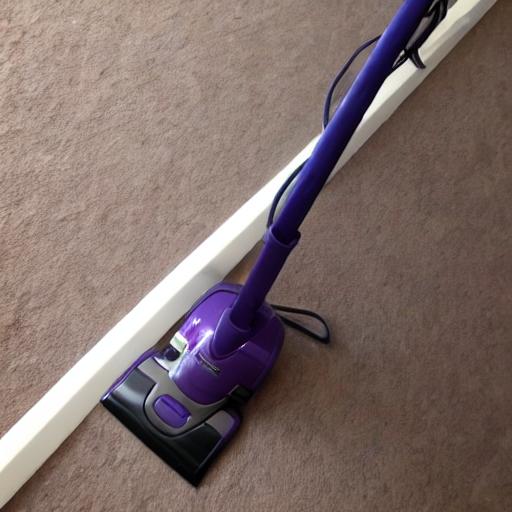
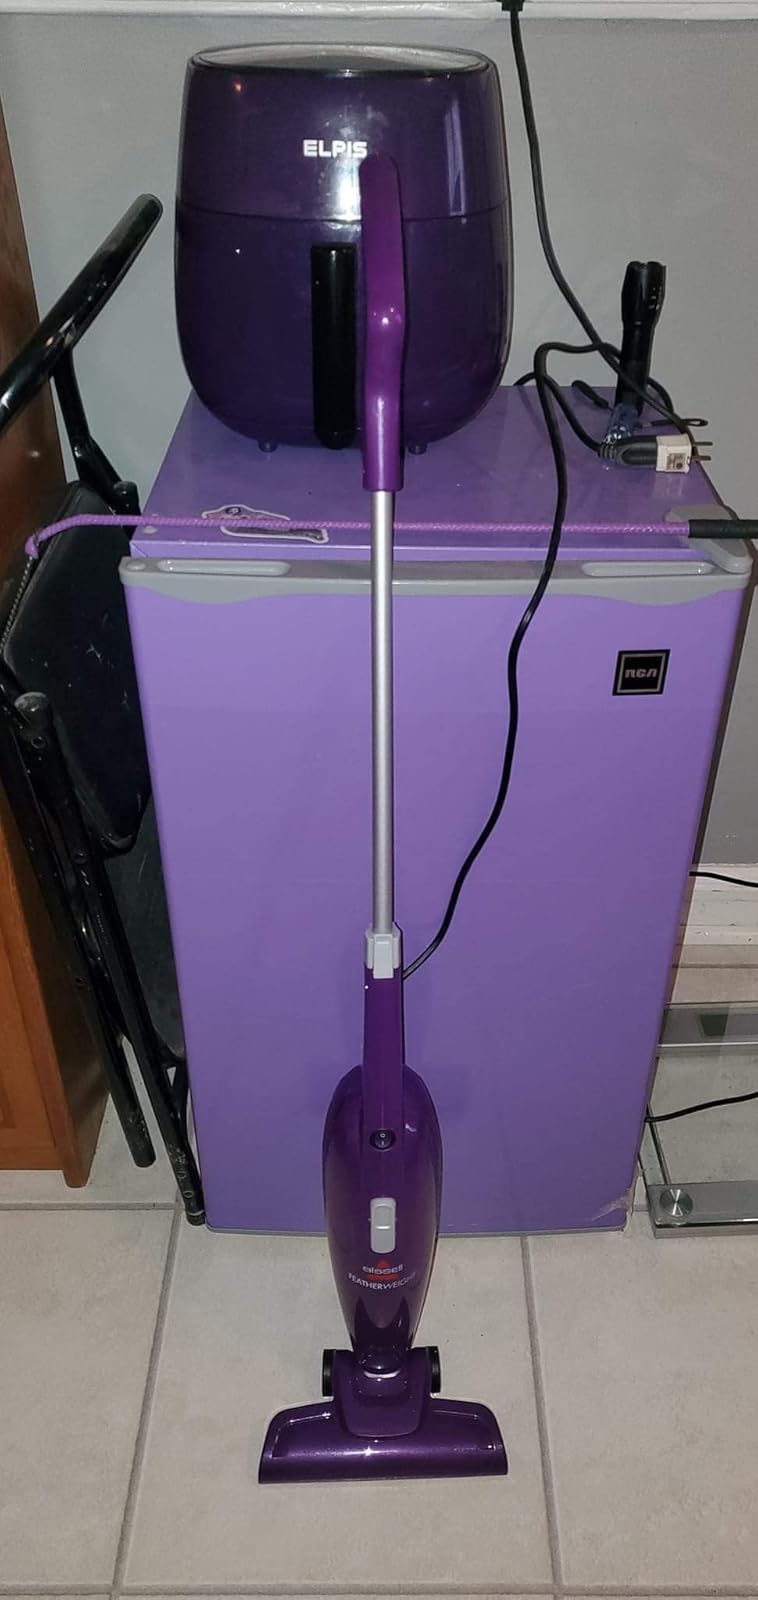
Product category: items_vacuum
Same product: no